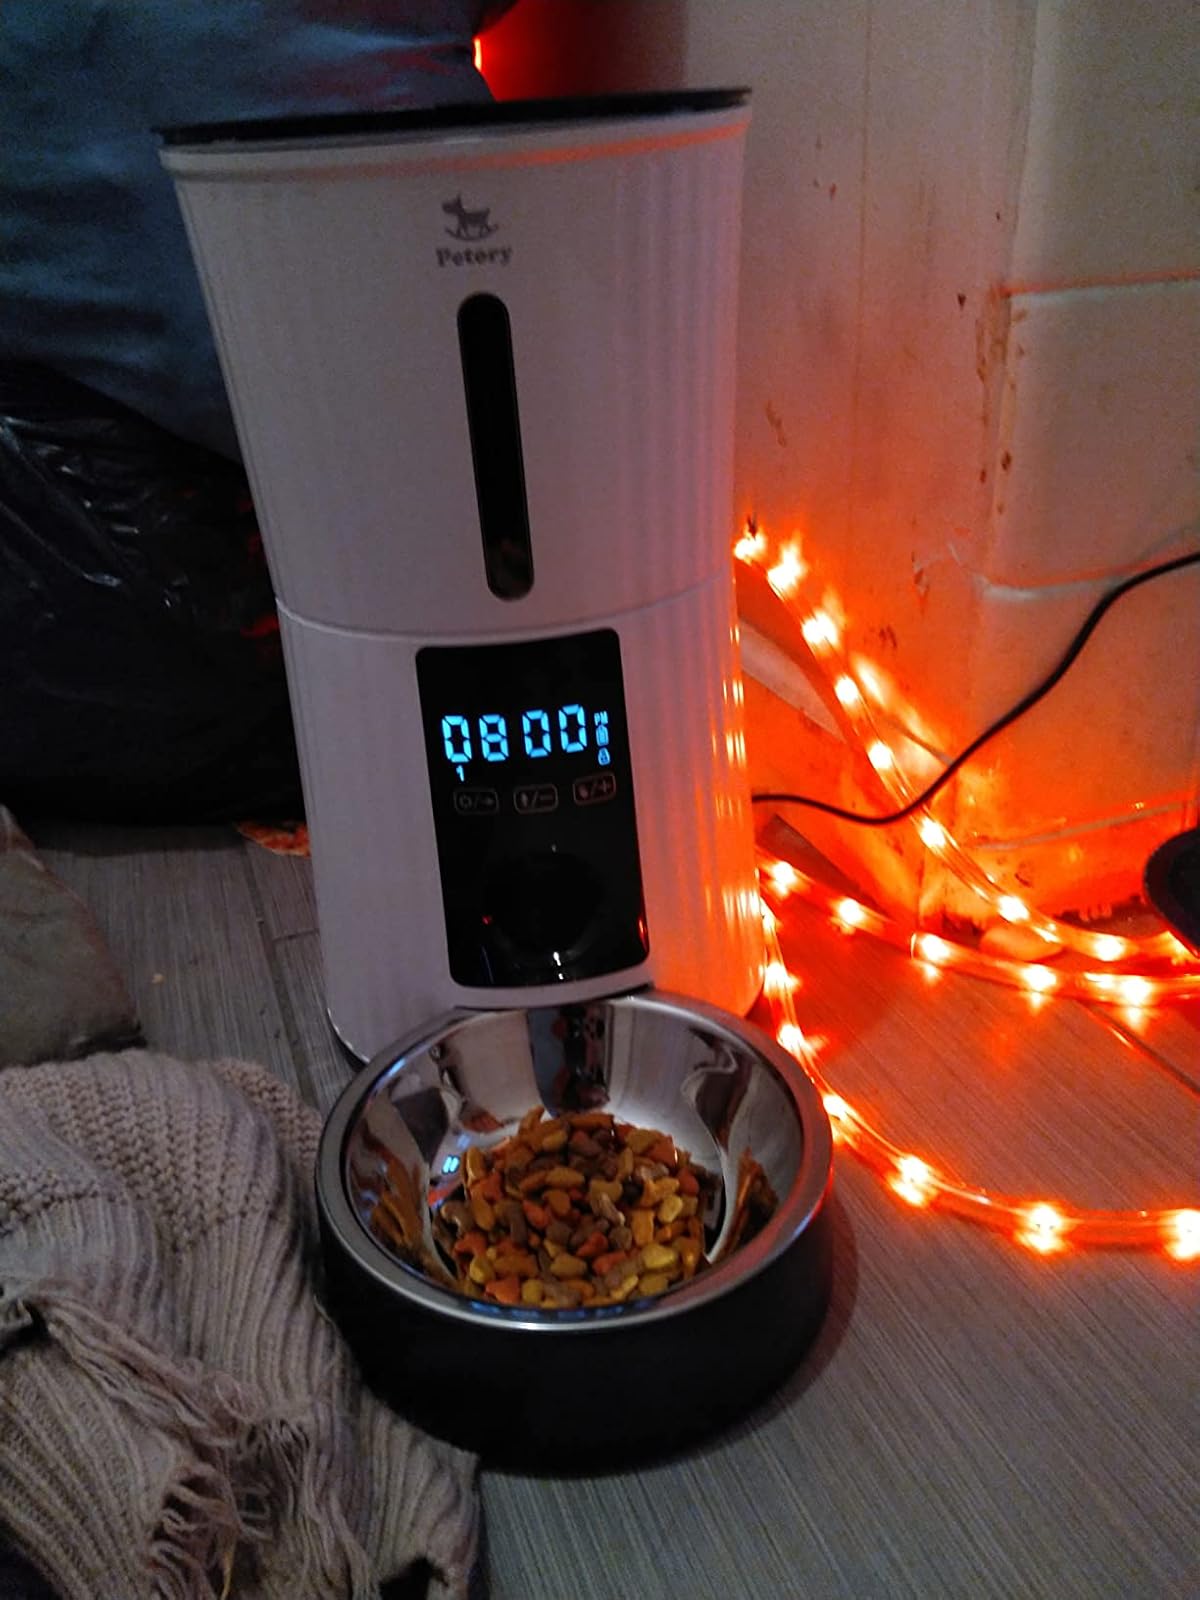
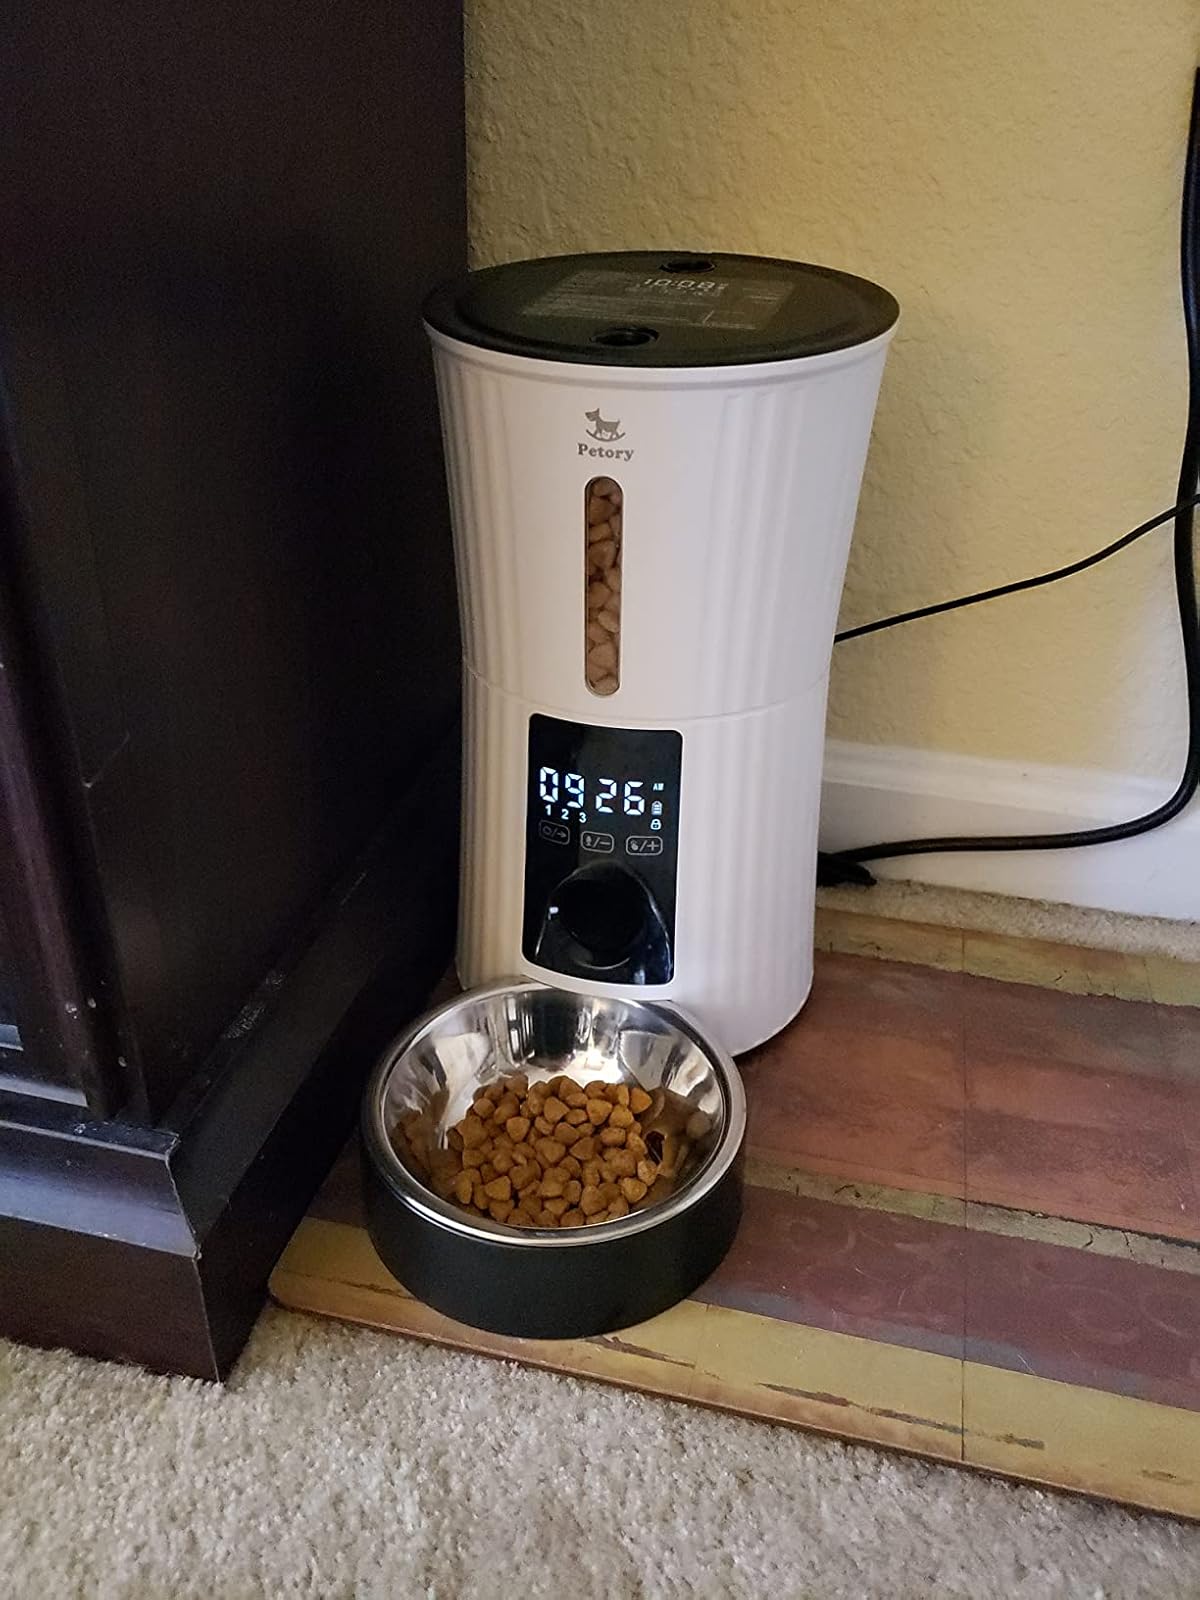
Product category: items_feeder
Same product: yes